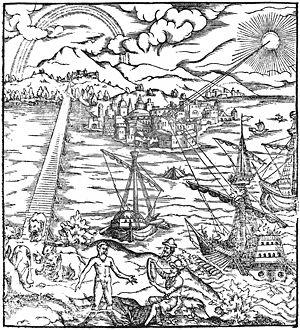
Utilisation du soleil pour défendre la ville de Syracuse contre le siège romain
Archimède de Syracuse, né à Syracuse vers 287 av. J.-C. et mort en cette même ville en 212 av. J.-C., est un grand scientifique grec de Sicile de l'Antiquité, physicien, mathématicien et ingénieur. Bien que peu de détails de sa vie soient connus, il est considéré comme l'un des principaux scientifiques de l'Antiquité classique. Parmi ses domaines d'étude en physique, on peut citer l'hydrostatique, la mécanique statique et l'explication du principe du levier. Il est crédité de la conception de plusieurs outils innovants, comme la vis d'Archimède.
La théorie de l'émission, parfois appelée théorie de l' extramission, estime que la perception visuelle se produit grâce à des rayons lumineux émis par les yeux. Cette théorie énoncée par divers philosophes de l'antiquité s'oppose à la théorie adverse de l' intromission, également soutenue par leurs contemporains, selon laquelle la vision provient des rayons lumineux émis par l'objet regardé.
Cette page concerne l'année 213 av. J.-C. du calendrier julien proleptique.
Il existe de nombreuses techniques de production de feu. Les systèmes d'allumages traditionnels se divisent en deux catégories principales :
Les miroirs ardents permettent d'enflammer à distance des matériaux.